The Light in the Clearing

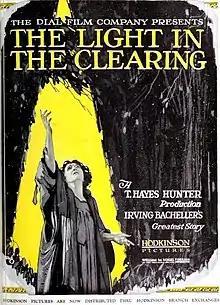

The Light in the Clearing is a 1921 American silent drama film directed by T. Hayes Hunter and starring Eugenie Besserer, Clara Horton, and A. Edward Sutherland.